Islamic holy books

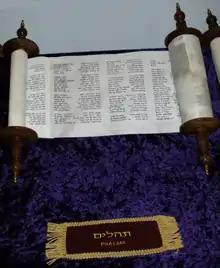
Scroll of the Psalms

The Quran mentions the Zabur, interpreted as being the Book of Psalms, as being the holy scripture revealed to King David ("Dawud"). Scholars have often understood the Psalms to have been holy songs of praise, and not a book administering law. The current Psalms are still praised by many Muslim scholars. and are direct counterparts.